Chaos (cosmogony)

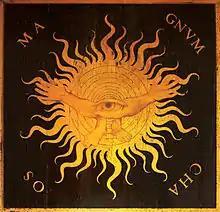
"Magnum Chaos", wood-inlay by Giovan Francesco Capoferri at the Basilica di Santa Maria Maggiore in Bergamo, based on a design by Lorenzo Lotto

The Greco-Roman tradition of "prima materia", notably including the 5th- and 6th-century Orphic cosmogony, was merged with biblical notions ("Tehom") in Christianity and inherited by alchemy and Renaissance magic.